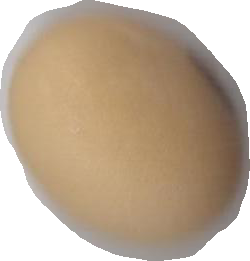
Variety: Anjasmoro